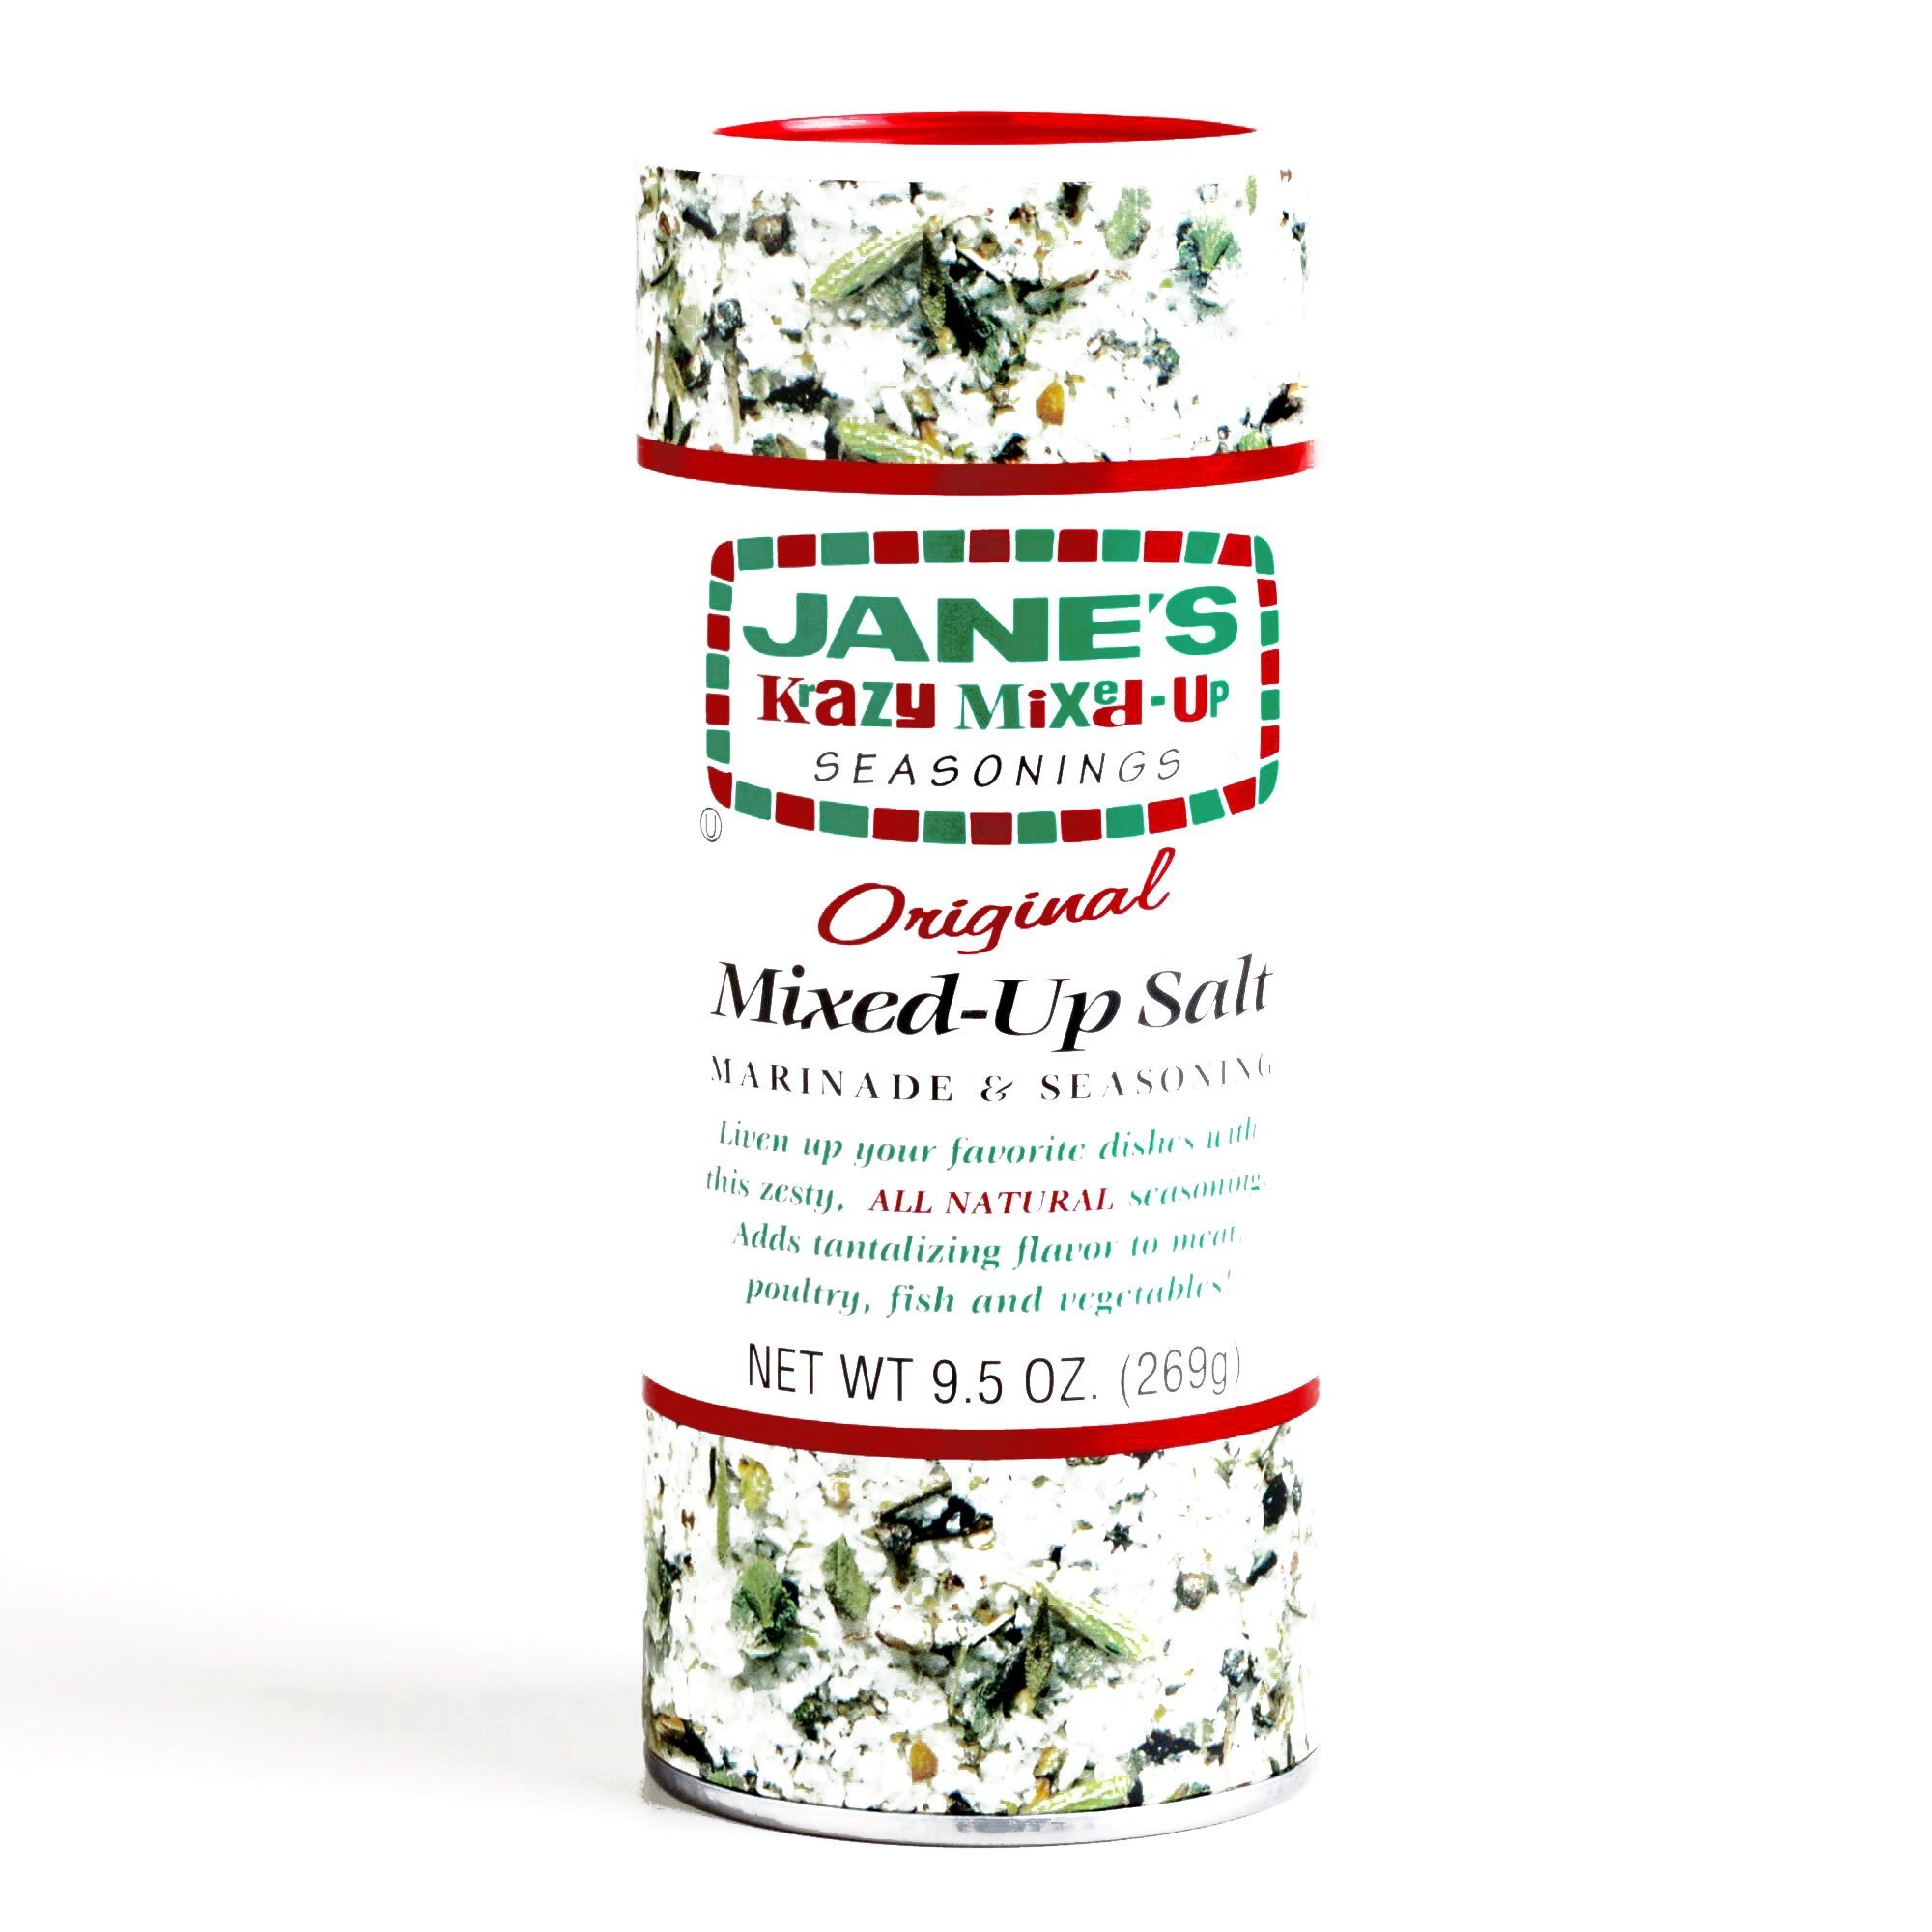
Item Name: Jane's Krazy Mixed Up Salt 9.5 oz each (1 Item Per Order)
Bullet Point 1: Jane knows that when you are cooking you need the right balance of seasoning
Bullet Point 2: 9.5 oz each
Bullet Point 3: Each Order Contains 1 Item in Total
Product Description: Jane knows that when you are cooking you need the right balance of seasoning. That's why she put together Jane's Krazy Mixed Up Salt so that all those perfect flavors are right at your fingertips! Every meal, every dish, wherever you would use table salt
Value: 9.5
Unit: Ounce

Price: 11.97